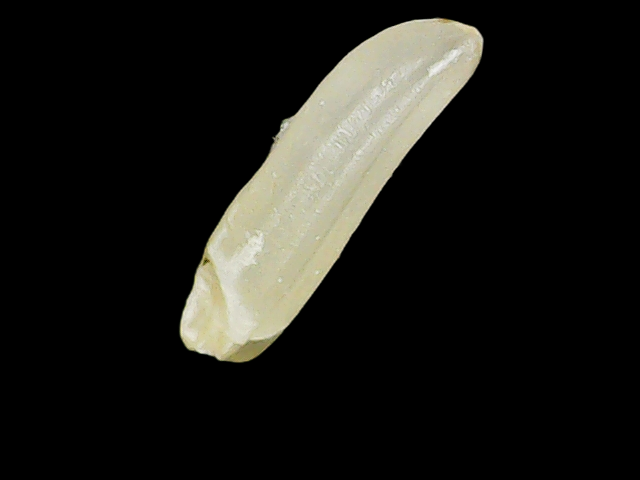
Rice variety: Binadhan25